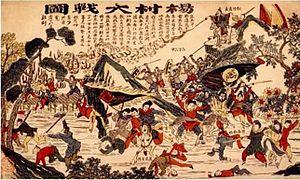
《楊村大戰圗》(《杨村大战图》) Image de la grande guerre de Yangcun (village Yang). La Bataille de Yangcun d'où l'Alliance des huit nations sortie victorieuse, pendant la Révolte des boxeurs. 中文: 《楊村大戰圗/杨村大战图》